Arechis II of Benevento

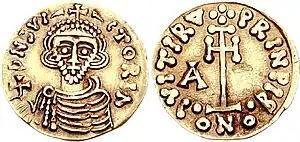
A "tremissis" bearing Arechis's image after he took the title "princeps" (prince)

Around 757, Arechis married Adelperga, a daughter of the northern Lombard king Desiderius. Arechis established friendly—but largely independent—relations with Desiderius. This lasted until 774, when the Lombard kingdom fell to the Franks and Desiderius was deposed. The Beneventan couple produced five children: three boys and two girls.